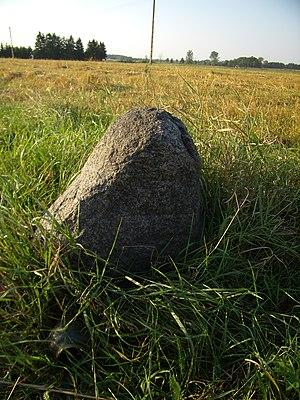
Franciszek Ksawery Piotr August Stanisław Pułaski de Ślepowron né en 26 novembre 1743, et mort à 15 septembre Łomazy en 1769, est un préfet de la ville d'Augustów, colonel Voïvodie de Podolie, et maréchal de la Confédération de Bar de Przemyśl, frère de Kazimierz Pułaski.